Holyrood Park

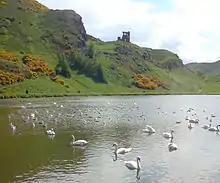
Looking south over St Margaret's Loch, towards St Anthony's Chapel

St Margaret's Loch is a shallow man-made lochan to the south of Queen's Drive. It is around 500 m east of the Palace of Holyroodhouse, and about 100 m north of the ruin of St Anthony's Chapel. Once a boggy marshland, the loch was formed in 1856 as part of Prince Albert's improvement plans for the area surrounding the palace. The loch has been used as a boating pond but is now home to a strong population of ducks, geese, and swans.